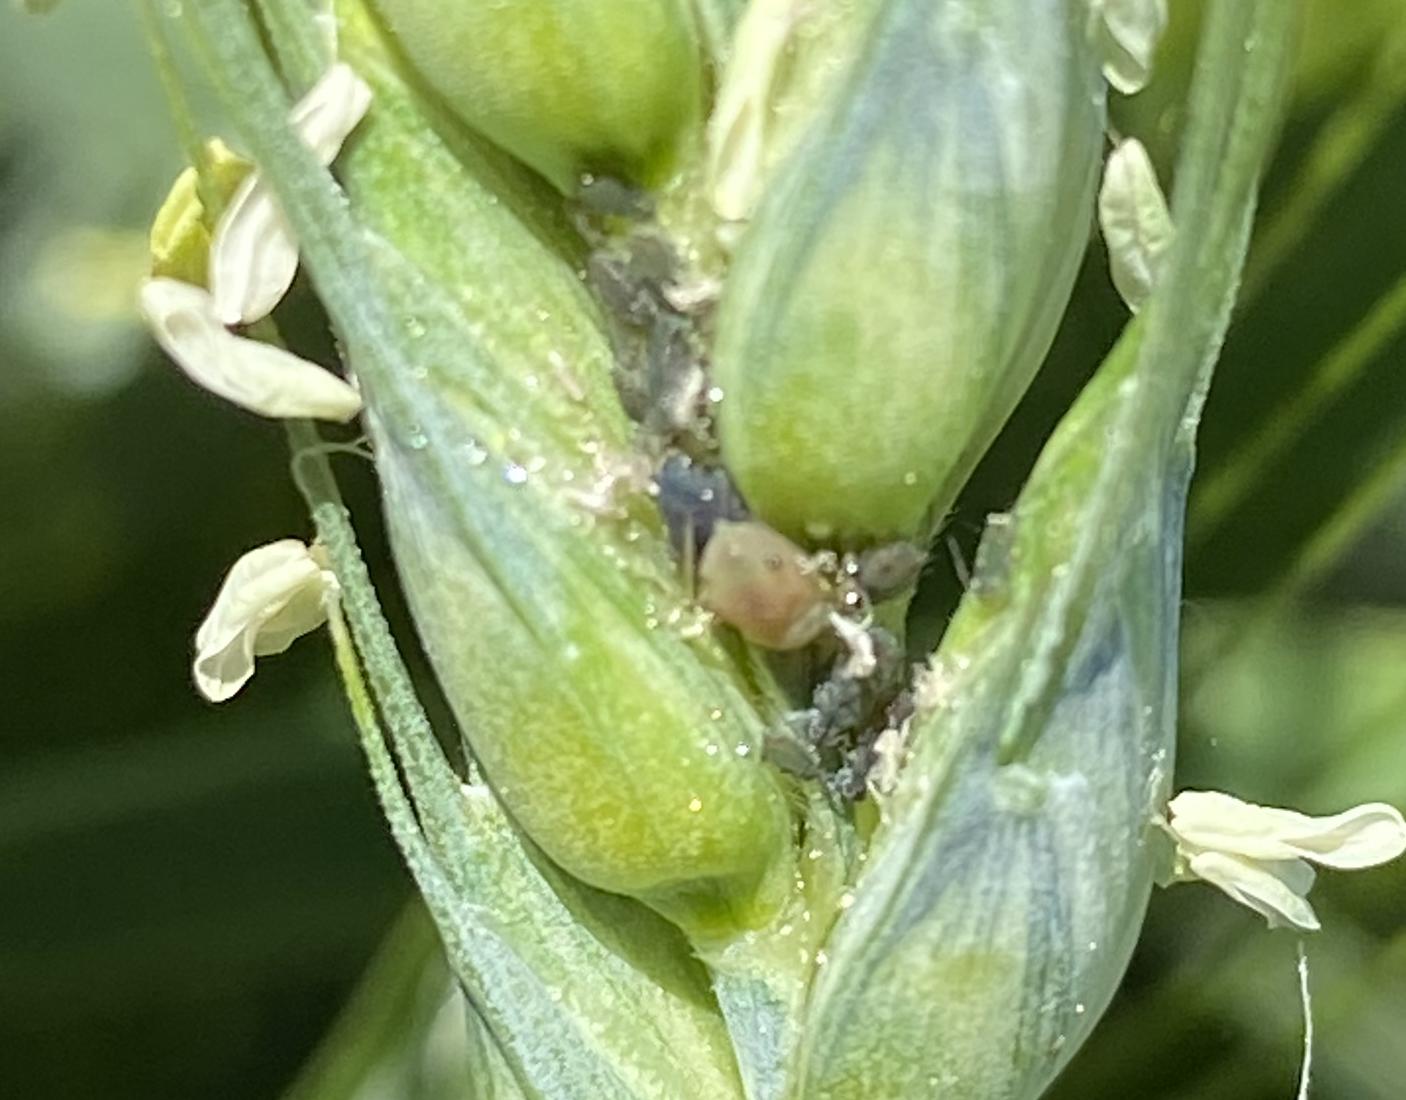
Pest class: bird_cherry_oat_aphid